Military history of Italy during World War I

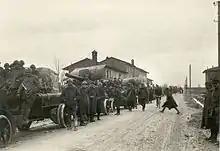
Italian 102/35 anti-air guns mounted on SPA 9000C trucks during the retreat

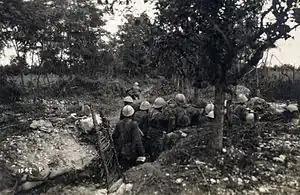
Provisional Italian trenches along the Piave River

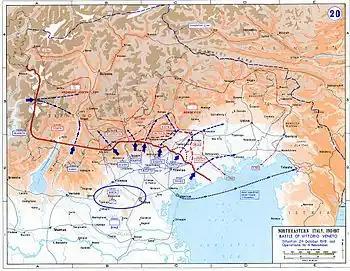
The Italian front in 1918 and the Battle of Vittorio Veneto

The Italians directed a two-pronged attack against the Austrian lines north and east of Gorizia. The Austrians checked the advance east, but Italian forces under Luigi Capello managed to break the Austrian lines and capture the Banjšice Plateau. Characteristic of nearly every other theater of the war, the Italians found themselves on the verge of victory but could not secure it because their supply lines could not keep up with the front-line troops and they were forced to withdraw. However, the Italians despite suffering heavy casualties had almost exhausted and defeated the Austro-Hungarian army on the front, forcing them to call in German help for the much anticipated Caporetto Offensive.